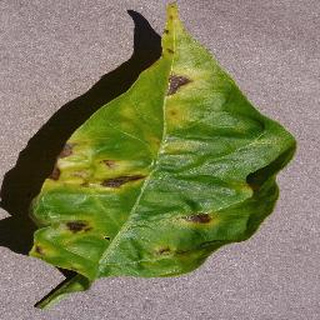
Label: bell_pepper_bacterial_spot